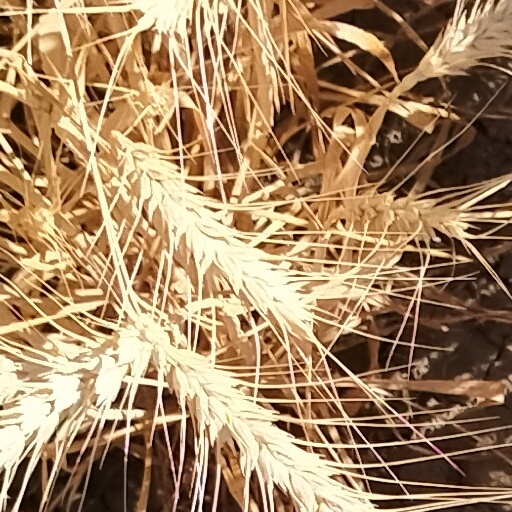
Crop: wheat